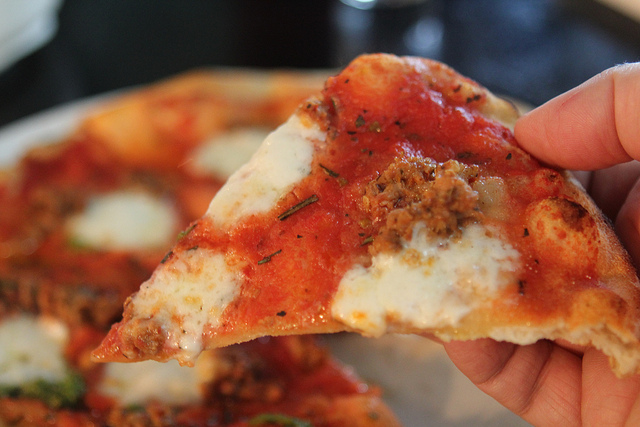
user: Given an image and a question. Answer the question in a short answer. Question: What is a good side dish for this meal? Short Answer:
assistant: breadsticks